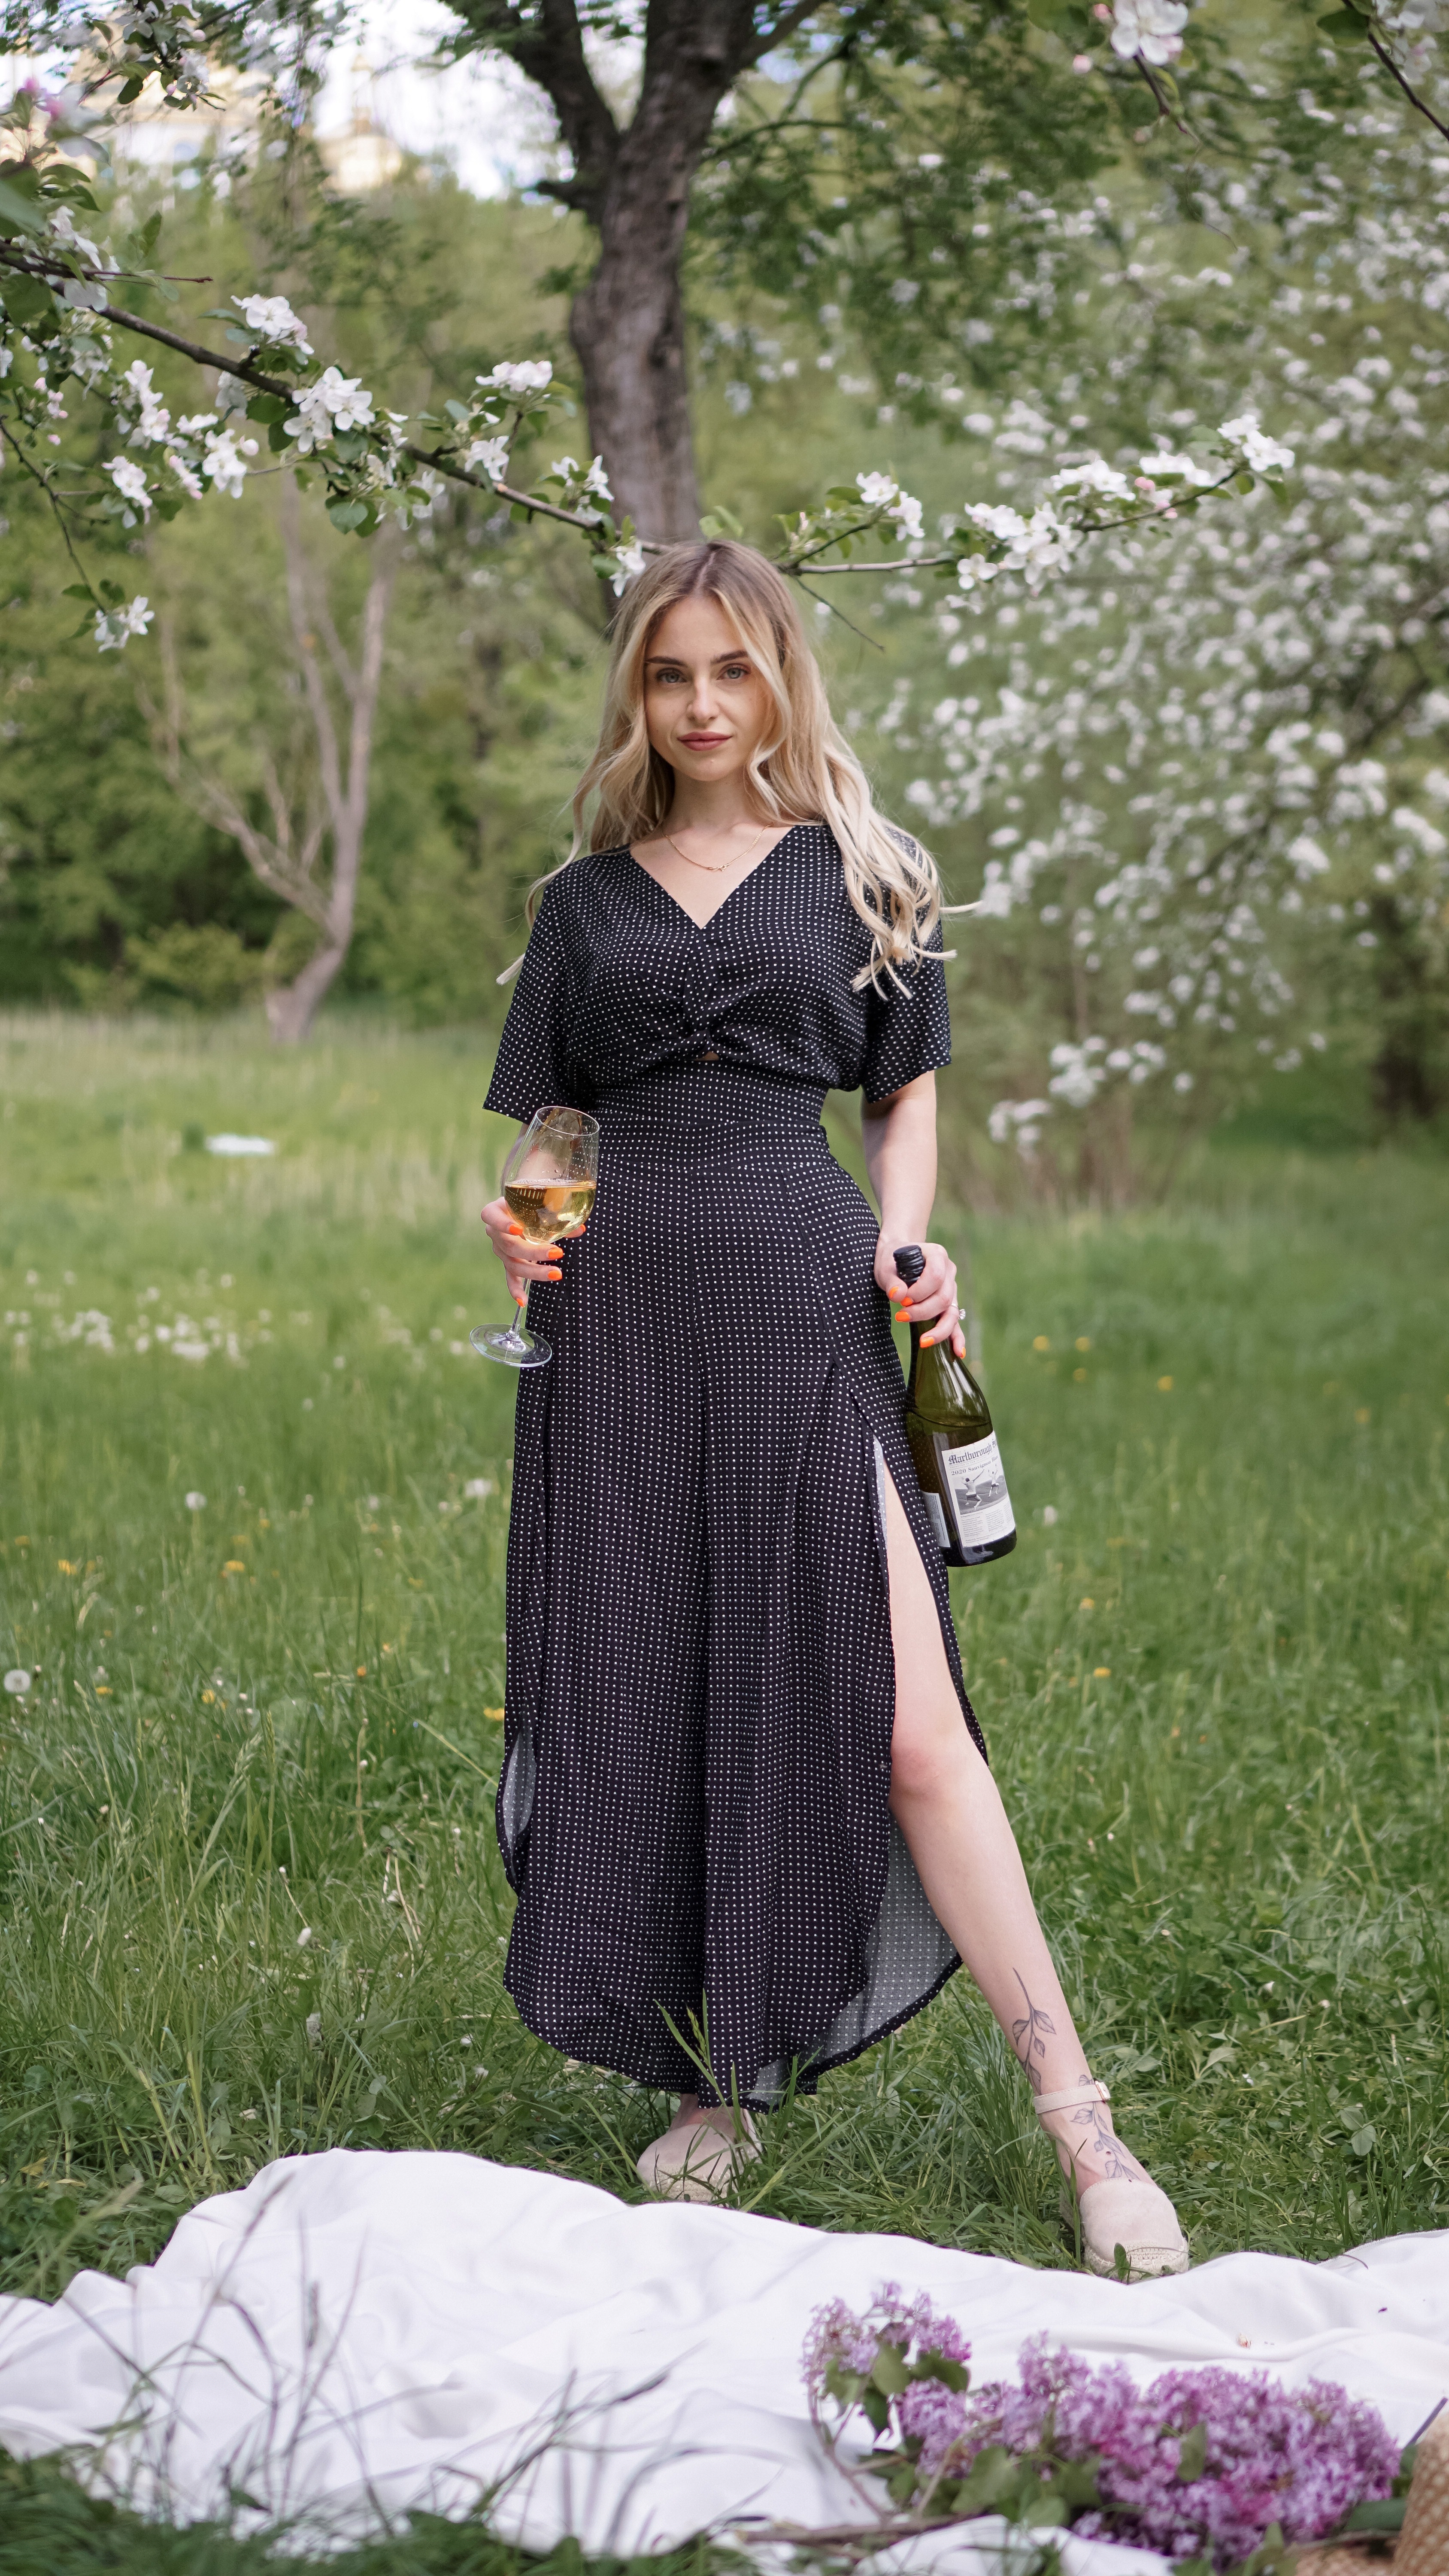
woman, hair, plant, shoulder, One piece garment, People in nature, dress, tree, sleeve, waist, street fashion, day dress, sunlight, fawn, grass, summer, formal wear, meadow, bridal party dress, grass family, fashion design, long hair, eyewear, gown, lawn, grassland, trunk, brown hair, pattern, garden, sitting, vintage clothing, haute couture, recreation, fashion model, fun, costume, bag, photo shoot, top